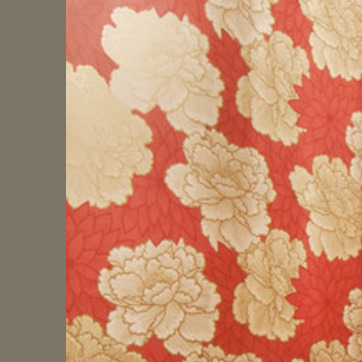
Material: wallpaper